Guillaume Boivin

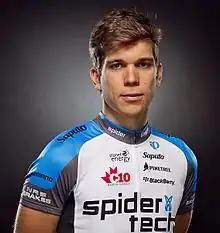
Boivin in 2011

Guillaume Boivin (born 25 May 1989) is a Canadian professional road racing cyclist, who currently rides for UCI ProTeam .